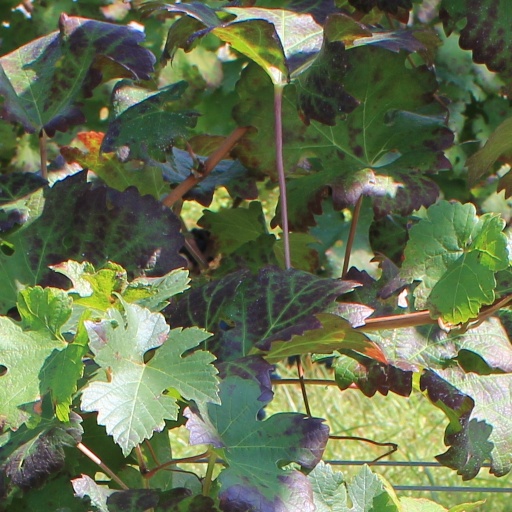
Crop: grape